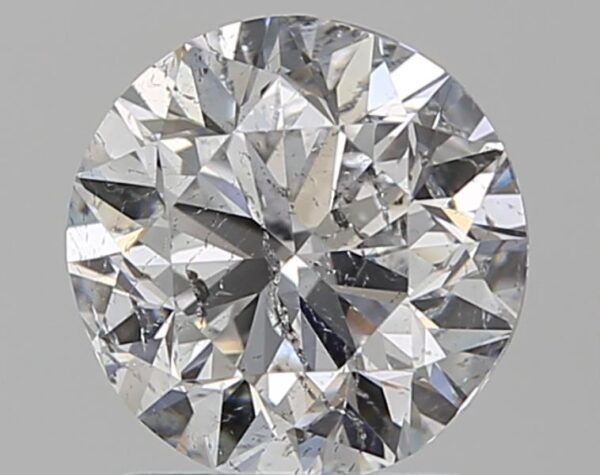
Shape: round
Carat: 1.51
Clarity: SI2
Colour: F
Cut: VG
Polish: EX
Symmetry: GD
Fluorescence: N
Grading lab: IGI
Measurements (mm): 7.18 x 7.09 x 4.59